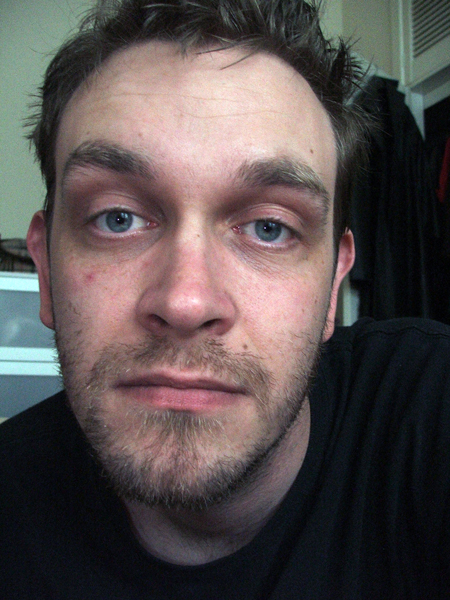
Gender: men